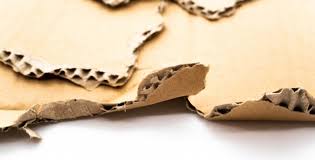
Waste category: cardboard